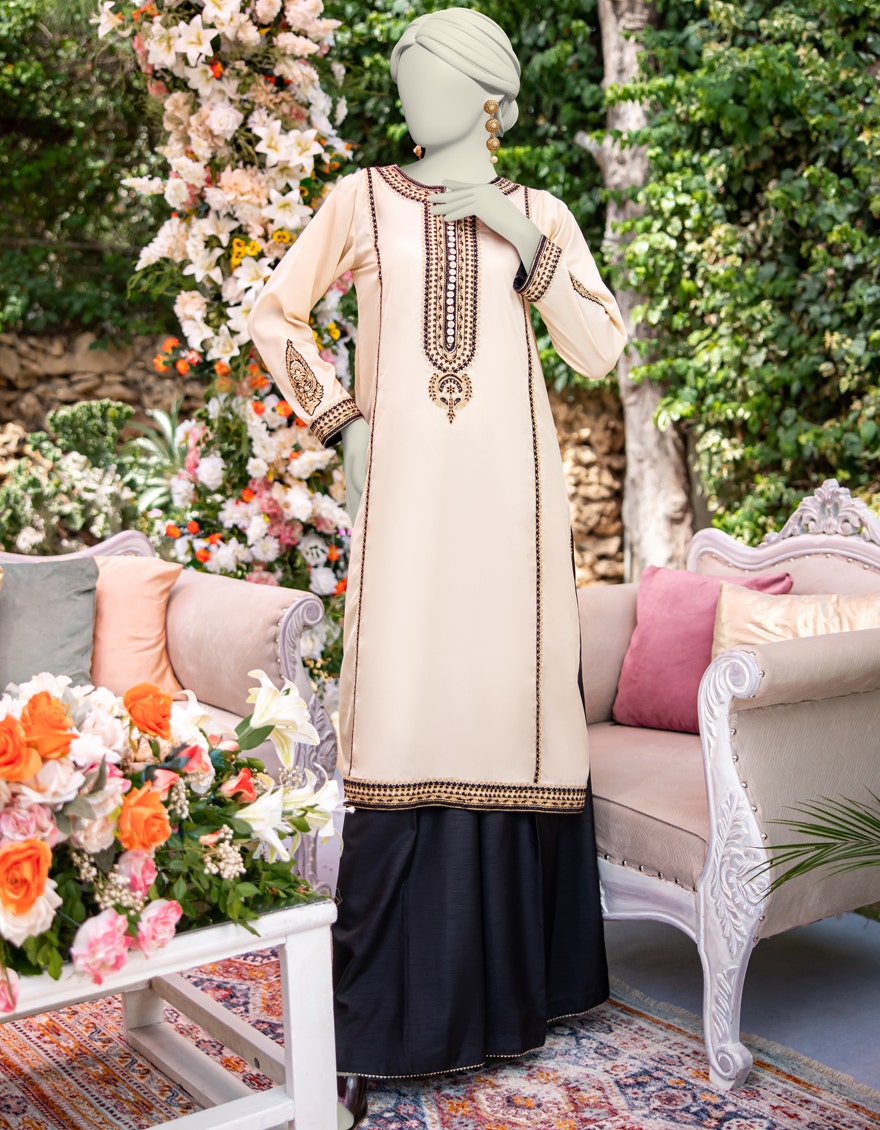
cream black kurta with embroidery